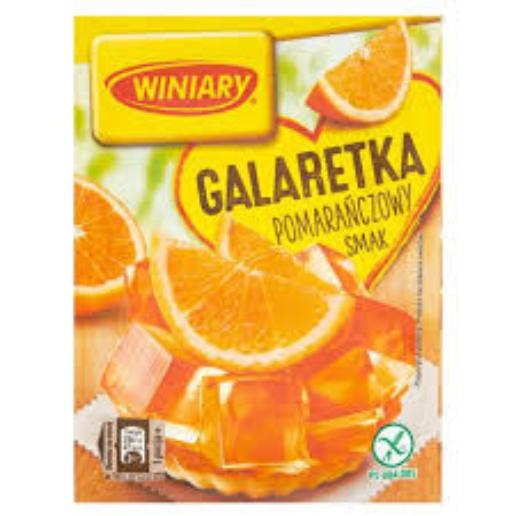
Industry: Food